Carthage Circus Mosaic

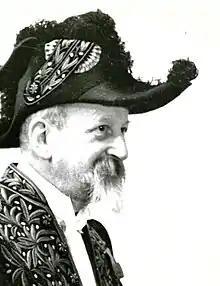
Photograph of Alfred Merlin, the man who deposited the mosaic in the Bardo National Museum, in his academician's robes in 1937, some twenty years after the discovery of the circus mosaic.

The mosaic was found on the Odéon hill, a hundred meters from the theater and the Odéon, in March 1915, "at the bottom of the Dahr-Morali plot ". Following Alfred Merlin's intervention, it immediately joined the collections of the Musée du Bardo. The publication of the mosaic in 1916 gave no further details on the context of its discovery.